Pontiac Streamliner

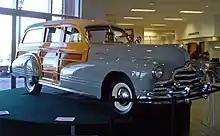
1947 Pontiac Streamliner Station Wagon

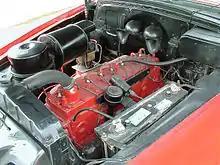
1950 Streamliner Silver-Streak Eight engine

The Pontiac Streamliner is a full-sized car that was produced by Pontiac from the 1942 to the 1951 model years.